Jason Smith (basketball, born 1986)

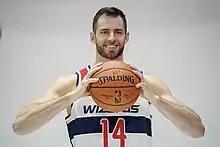
Jason Smith (2018)

On July 7, 2016, Smith signed a three-year, $16 million contract to the Washington Wizards. He scored a season-high 17 points three times during the 2016–17 season. The 2017–18 season saw Smith appear in just 33 games.